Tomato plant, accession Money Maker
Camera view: bottom (45 deg); turntable rotation: 150 degrees
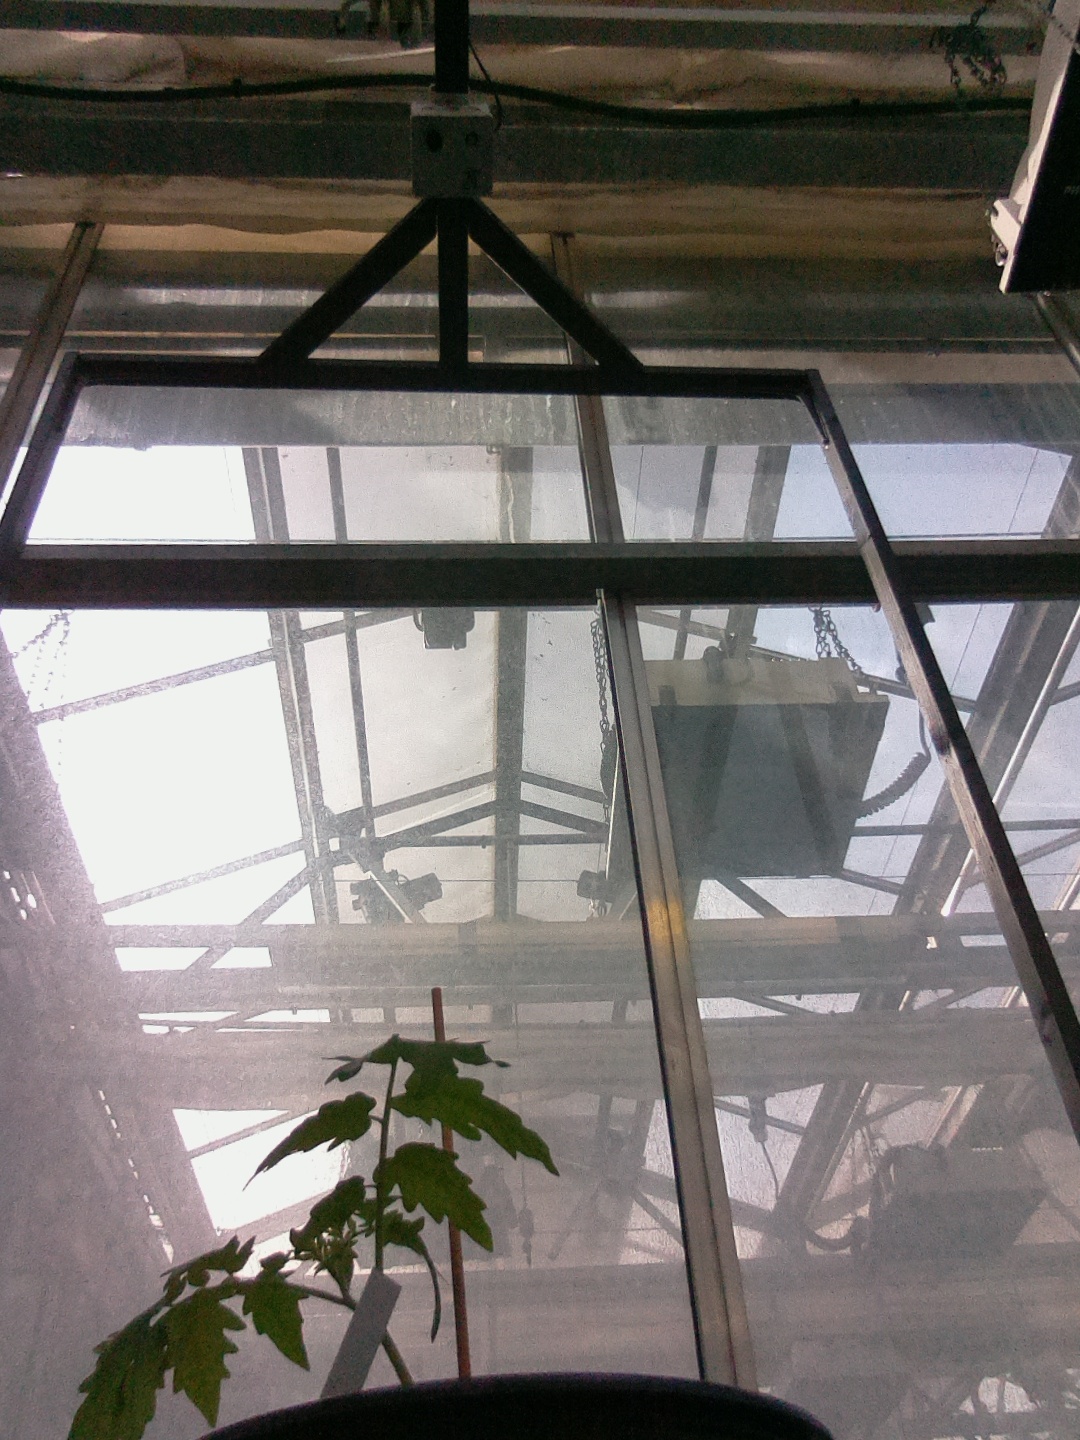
BBCH growth stage 13: 6 of true leaves visible